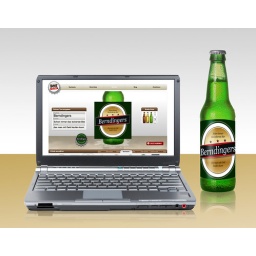
A beer bottle covered with water drops, isolated on white with clipping path around the bottle.